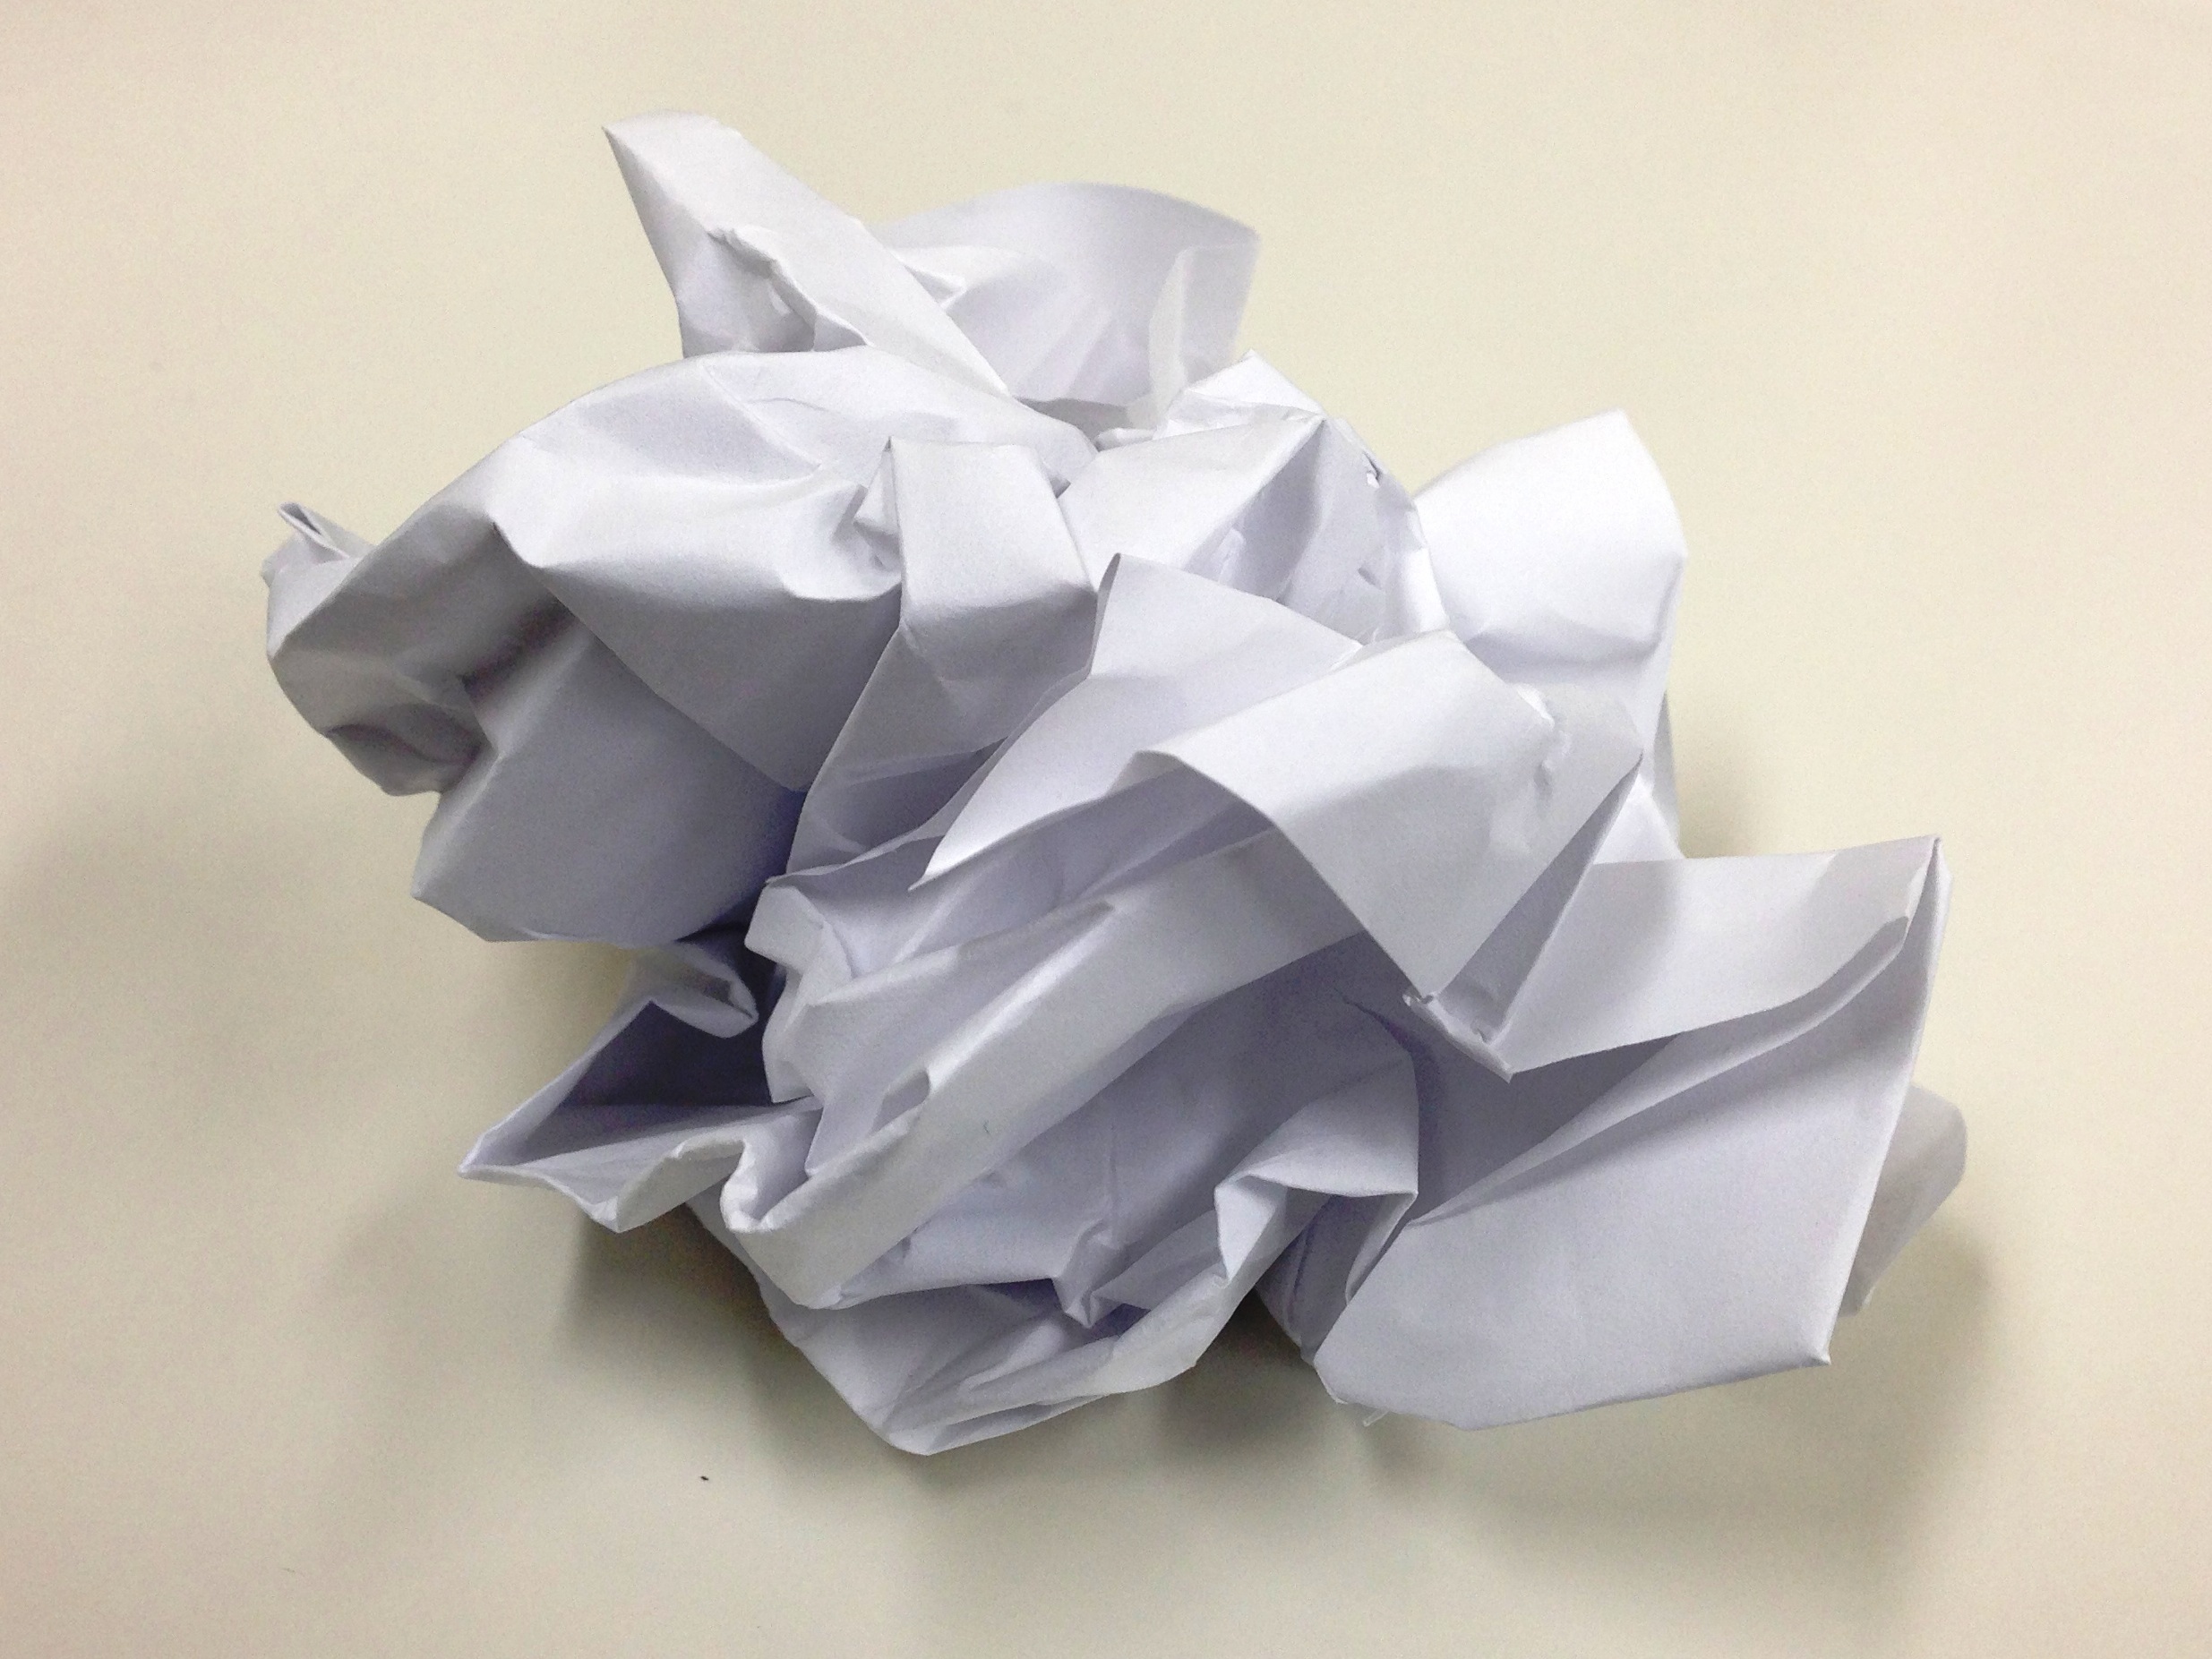
Label: paper